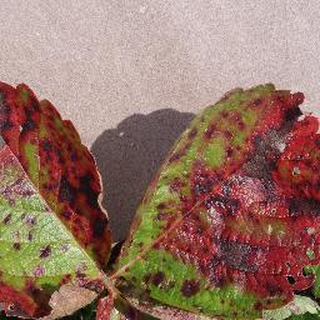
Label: strawberry_leaf_scorch